Ceinture 21 to 35

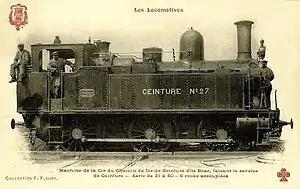
Ceinture 27

Ceinture 21 to 35 were a class of fifteen French locomotives of the "Syndicat d'Exploitation des Chemins de fer de Ceinture de Paris." built in 1899 for pulling suburban passenger trains.